Church of Nossa Senhora do Rosário (Lajes)

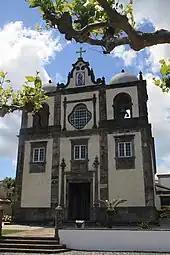
The imposing three-storey facade of the church, with its double bell towers

Sometime in the 16th century, the Hermitage of Espírito Santo ("Divine Holy Spirit") which was located near the port was moved to the town, owing to a similar temple in the port.